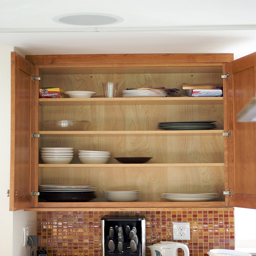
A kitchen cupboard full of a variety of dishes.
A cabinet filled with black and white dishes and bowls.
A cupboard with the doors open full of plates and bowls.
A kitchen cupboard above a counter, holding dishes.
Wooden cupboards in a kitchen contain plates and small bowls.